Old Sarum Way

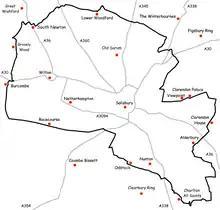
Trail and major roads

Old Sarum Way is a long-distance footpath in Wiltshire, England that forms a circle around the city of Salisbury.